Usui Pass

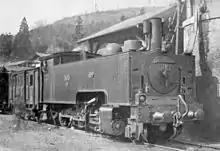
Class 3920 steam locomotive for Abt-system (rack-and-pinion railway) manufactured by Beyer, Peacock & Company in 1895

The Shin'etsu Main Line railway went through the pass between 1893 and 1997. The 11.2 km pass segment, between Yokokawa Station on the Gunma side and Karuizawa Station on the Nagano side, had been operated with the rack-and-pinion railway system until 1963 when the line was rebuilt and new locomotives for non-rack operation were introduced. The new locomotives were the JNR Class EF63 banking engines used for help in both ascending and descending the 6.7% (1 in 15) gradient line. In 1997, the segment was closed due to opening of the new Nagano Shinkansen (Hokuriku Shinkansen) line that detours the pass with a long tunnel. A museum now stands on the site of the old locomotive shed at Yokokawa. A link to archival footage of the rack railway operation is available here